151st Air Refueling Squadron

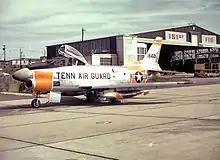
A 151st Fighter Interceptor Squadron F-86D in the 1950s

The 151st Fighter-Interceptor Squadron was the third Tennessee Air National Guard flying squadron. It was equipped with North American F-86D Sabre interceptors with a mission of air defense in the area including the Oak Ridge National Laboratory and the strategic Alcoa aluminum manufacturing facilities in the area. The active-duty Air Force 469th Fighter-Interceptor Squadron was inactivated on 8 January 1958, with the 151st taking over the Air Defense Command (ADC) daytime alert mission in October, a status that was estimated to take two years.